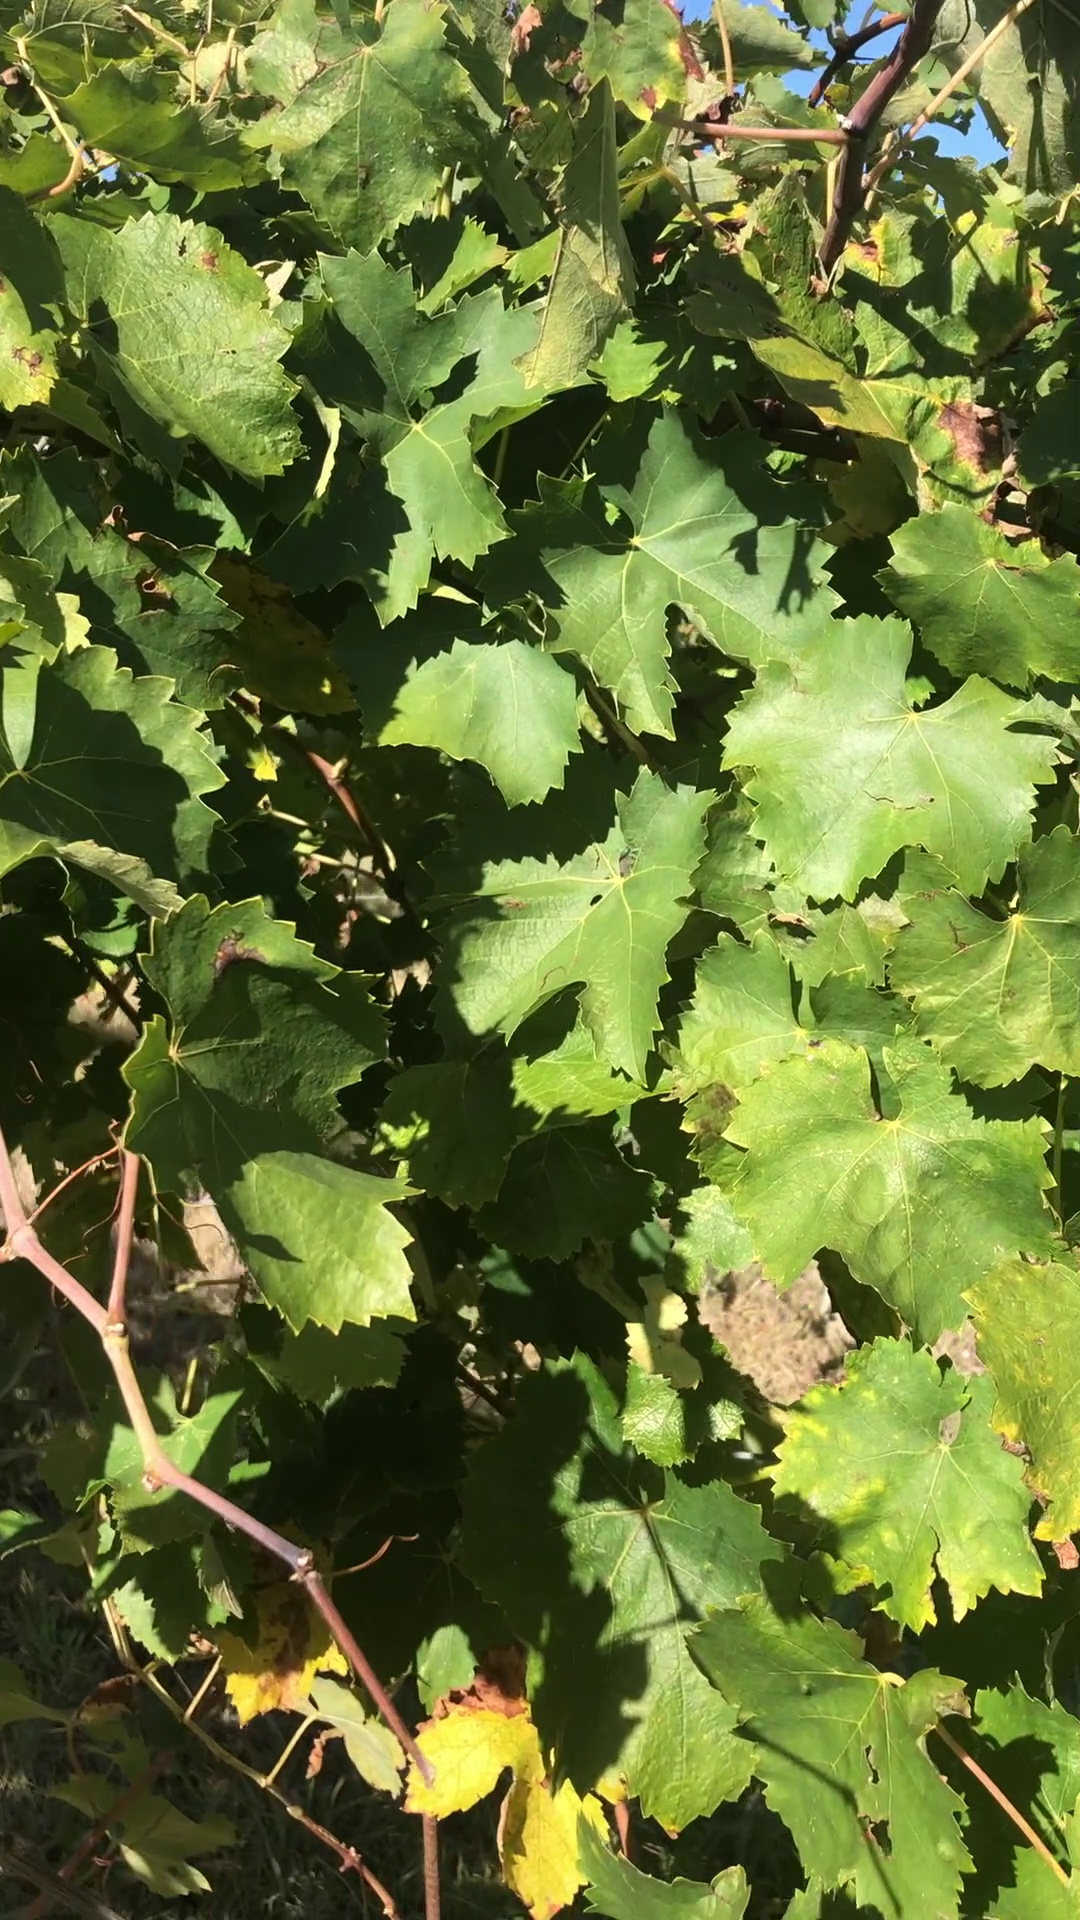
Label: healthy